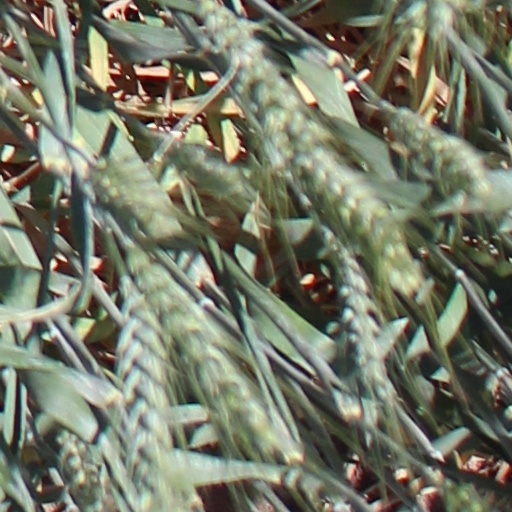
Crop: wheat